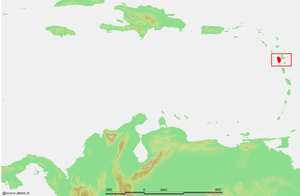
Basse-Terre (ø)
Øen Basse-Terre er navnet på den vestlige halvdel af Guadeloupe, der er en af Leeward Islands i de Små Antiller. Mod syd ligger Les Saintes og Dominica. Mod nordøst er den adskilt fra den anden halvdel af Guadeloupe, Grande-Terre, med en smal havkanal kaldet Rivière Salée.